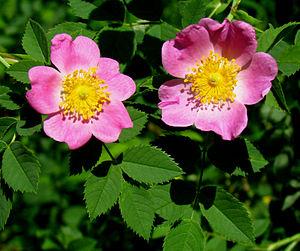
Rosa carolina est une espèce de rosiers de la section des Carolinæ, souvent confondue avec Rosa virginiana et Rosa pallustris, originaire d'Amérique du Nord.